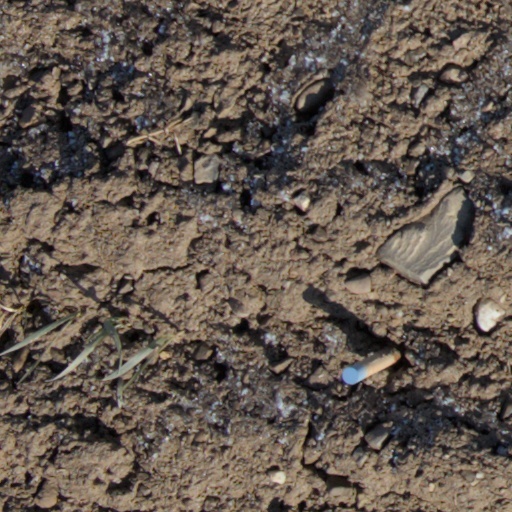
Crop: wheat